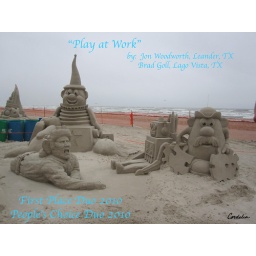
Texas Sandfest 2010---Port Aransas, Tx on Mustang Island---The sand on our beach is the best in the United States!!!